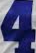
Number: 4